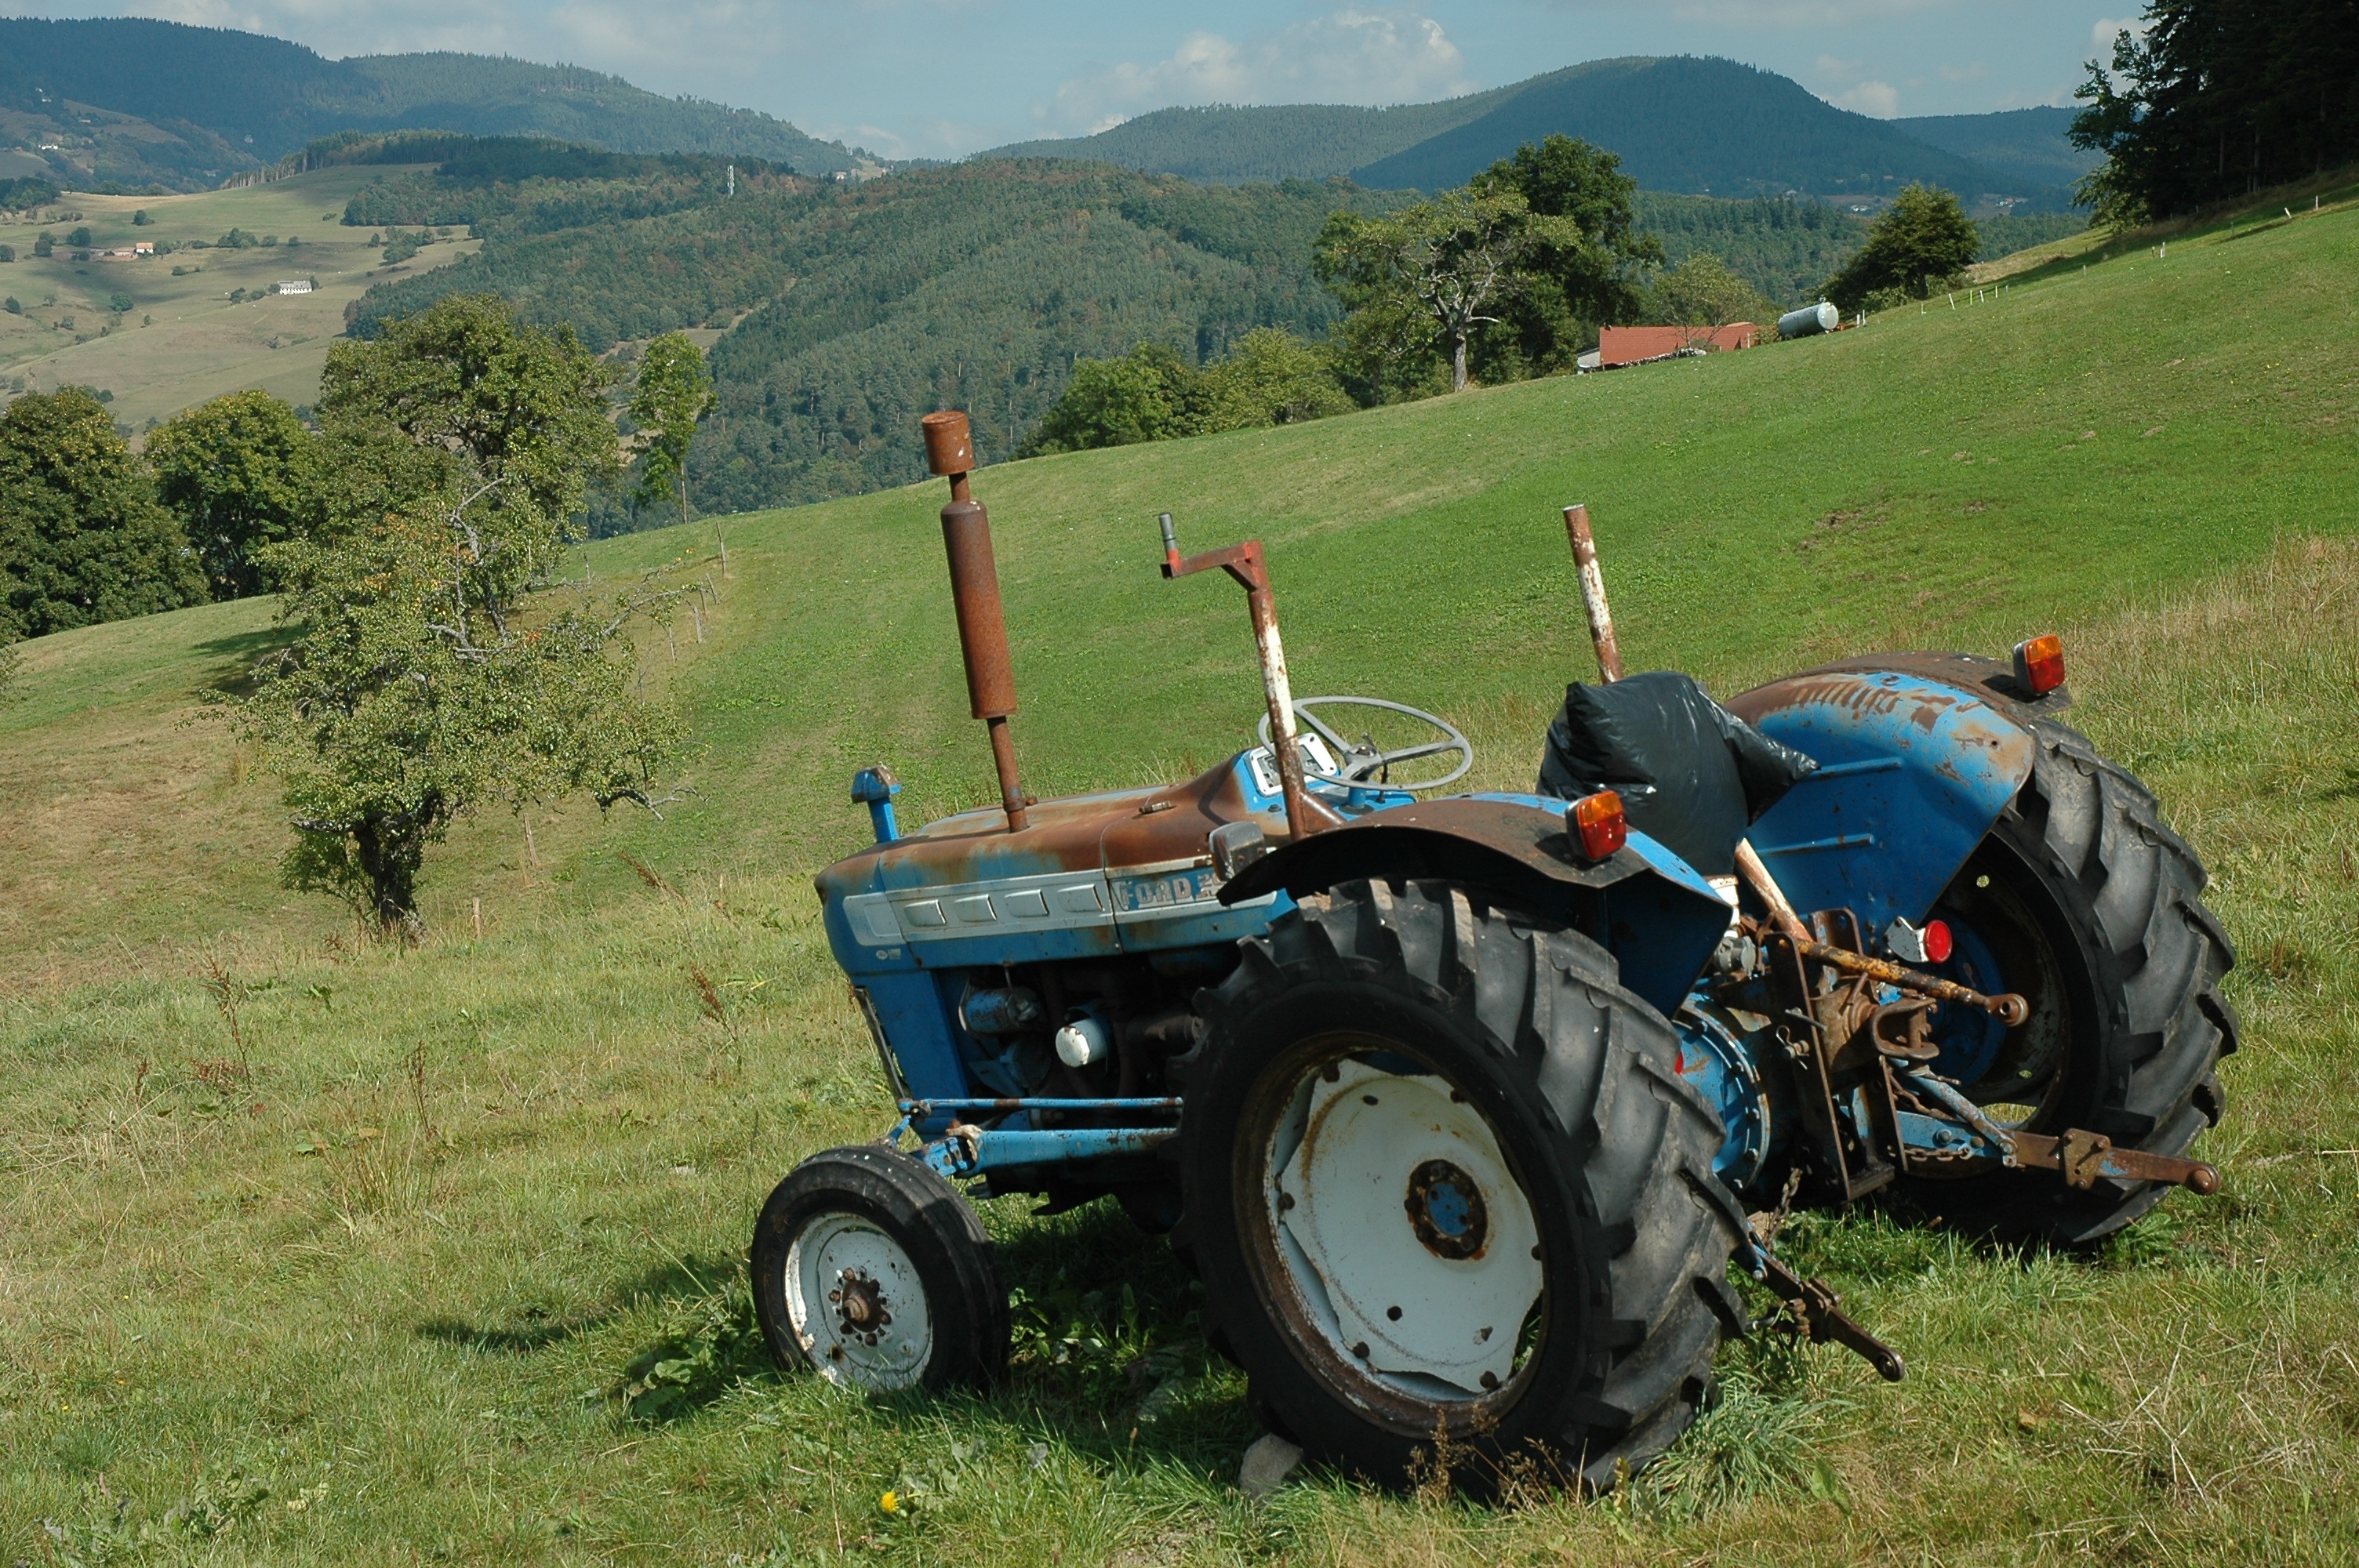
landscape, nature, grass, mountain, tractor, field, farm, lawn, meadow, vehicle, slope, agriculture, management, rural area, agricultural machinery, alpine pasture